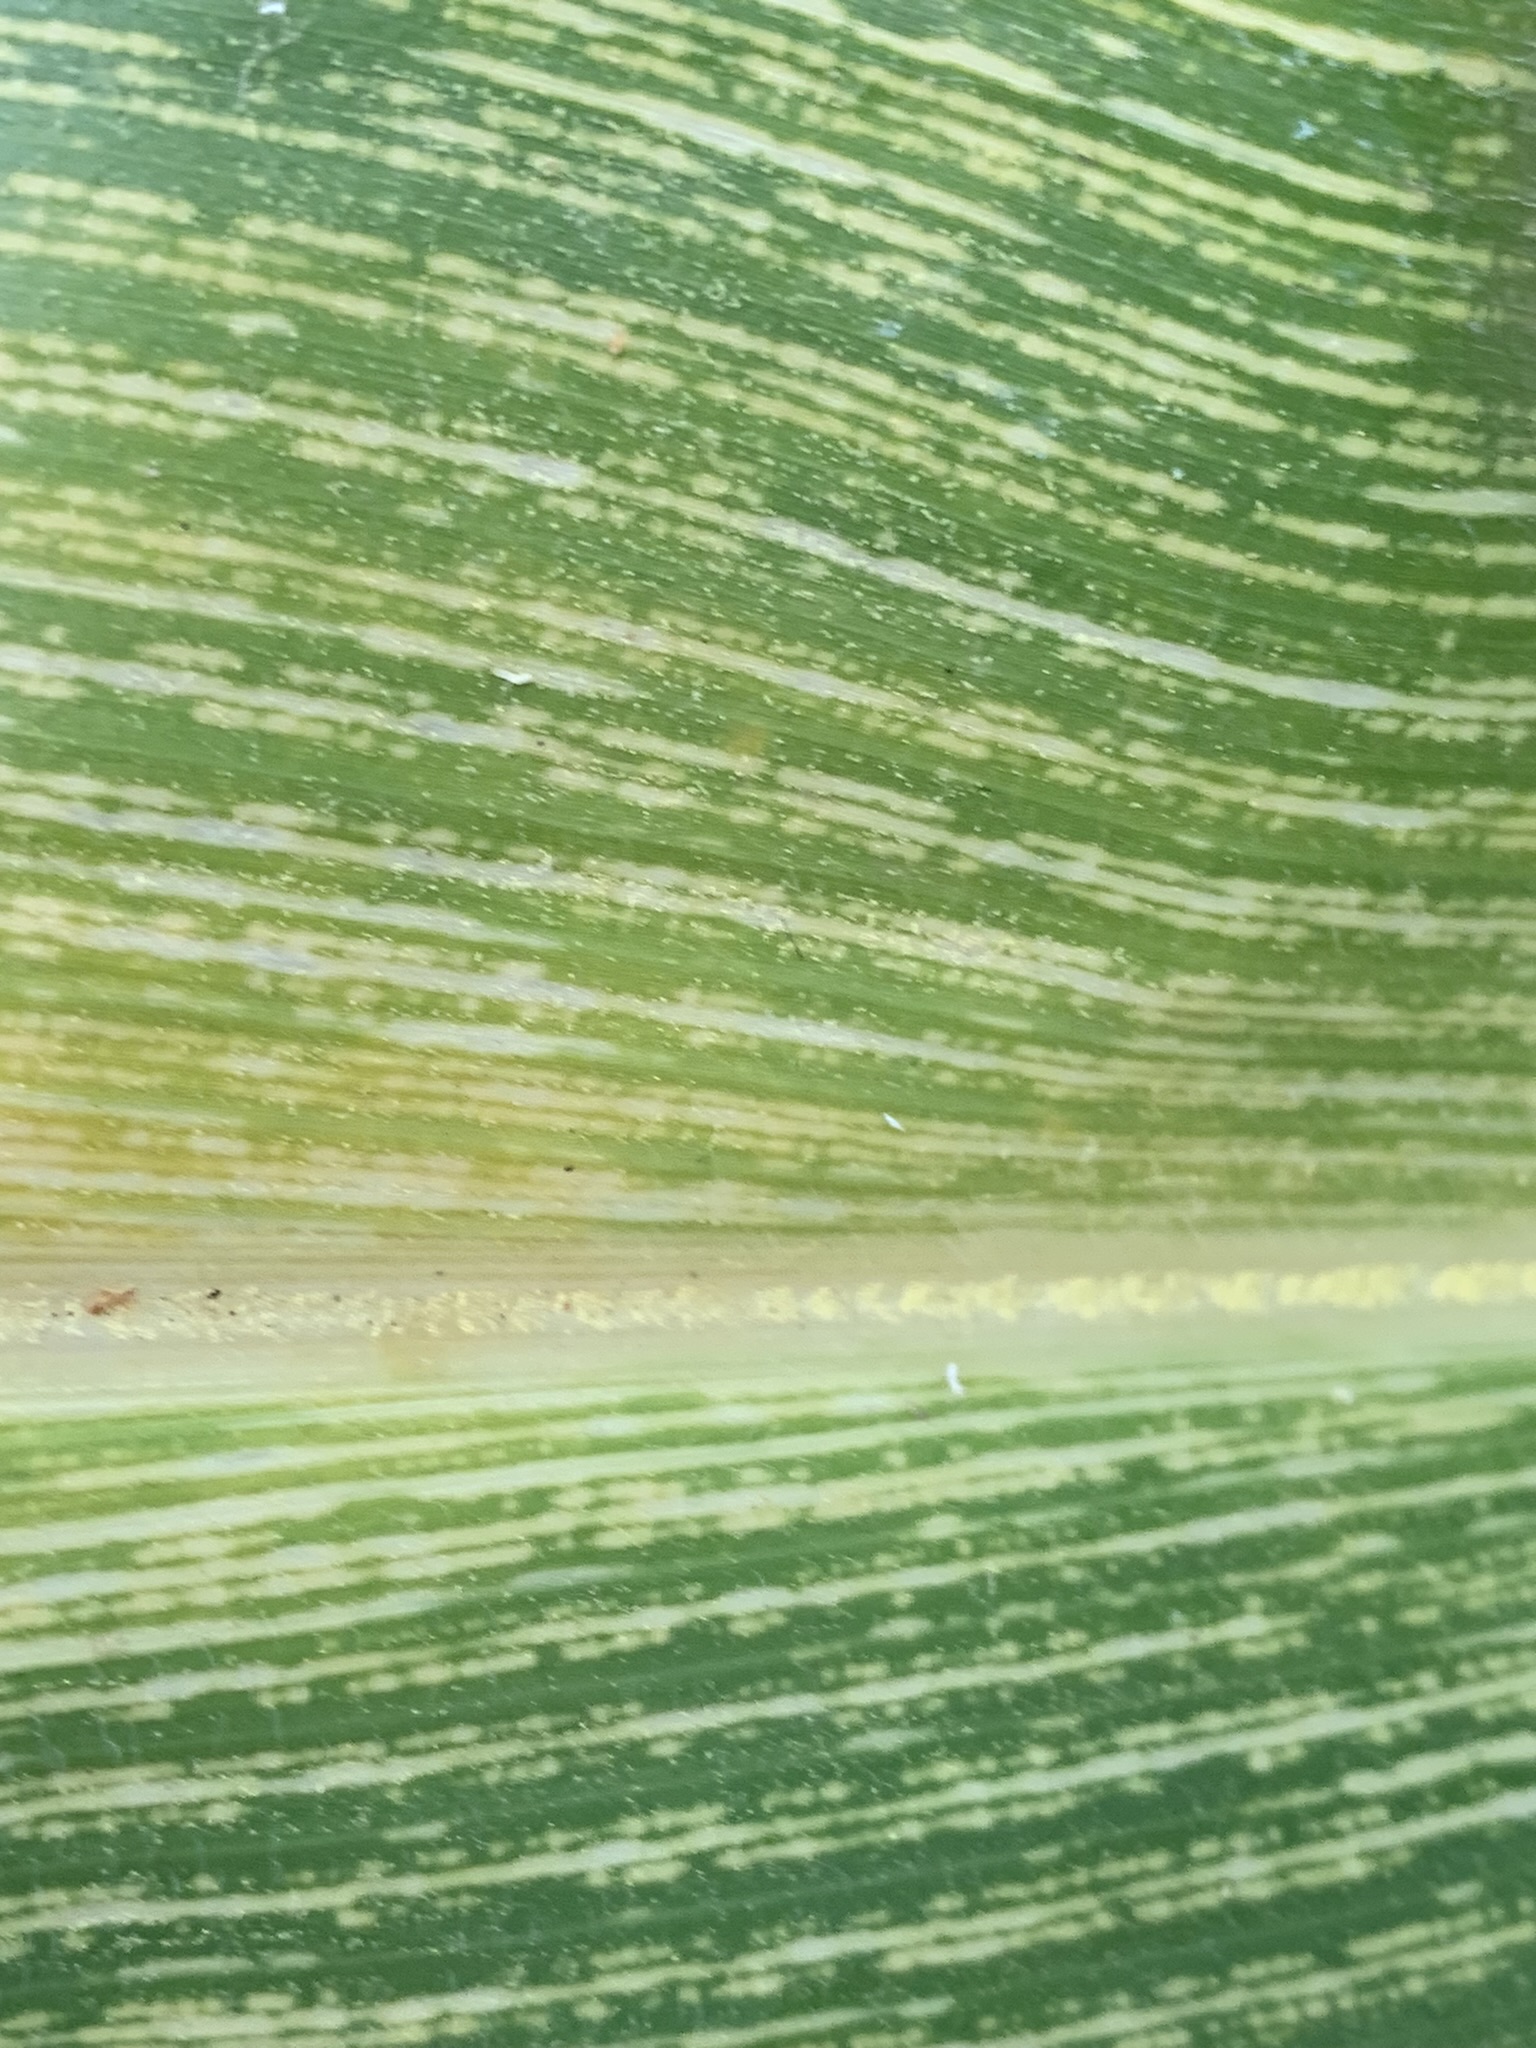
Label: MSV